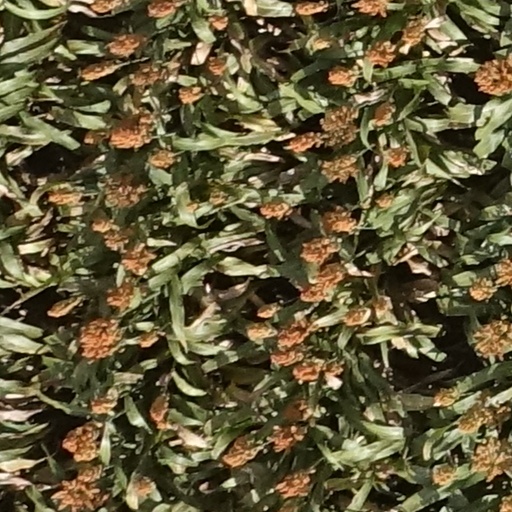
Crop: sorghum